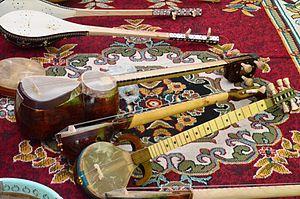
La musique ouïghoure est la musique d'un des peuples turcophones du Xinjiang, en Chine. Pays désertique pour une grande part, avec de grandes régions montagneuses, la musique s'y est développée dans des oasis devenues des foyers urbains. Dans l'ouest du pays, la musique savante et l'art d'interpréter les muqâms sont très proches de la pratique turco-persanne et elle a de fortes parentés avec la musique ouzbèke et la musique tadjike. À l'est le style se rapproche de la musique chinoise.